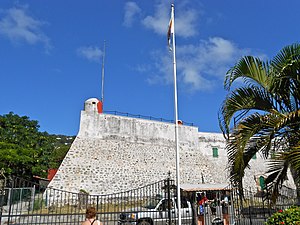
Slaveri / Slavehandel / Servinger - de hvide slaver i Vestindien
Fort Christian på Sankt Thomas.
Slaveri er at være andres ejendom og at være tvunget til f.eks. arbejde. Slaveri har været almindeligt i de fleste kendte civilisationer i menneskehedens historie. Både i antikkens Grækenland og Romerriget var slaveriet særdeles udbredt, og i Mesopotamien, Egypten, Fønikien, Indien, Pakistan og i Kina var slaveriet en integreret del af dagligdagen.